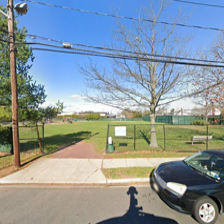
Label: streetView